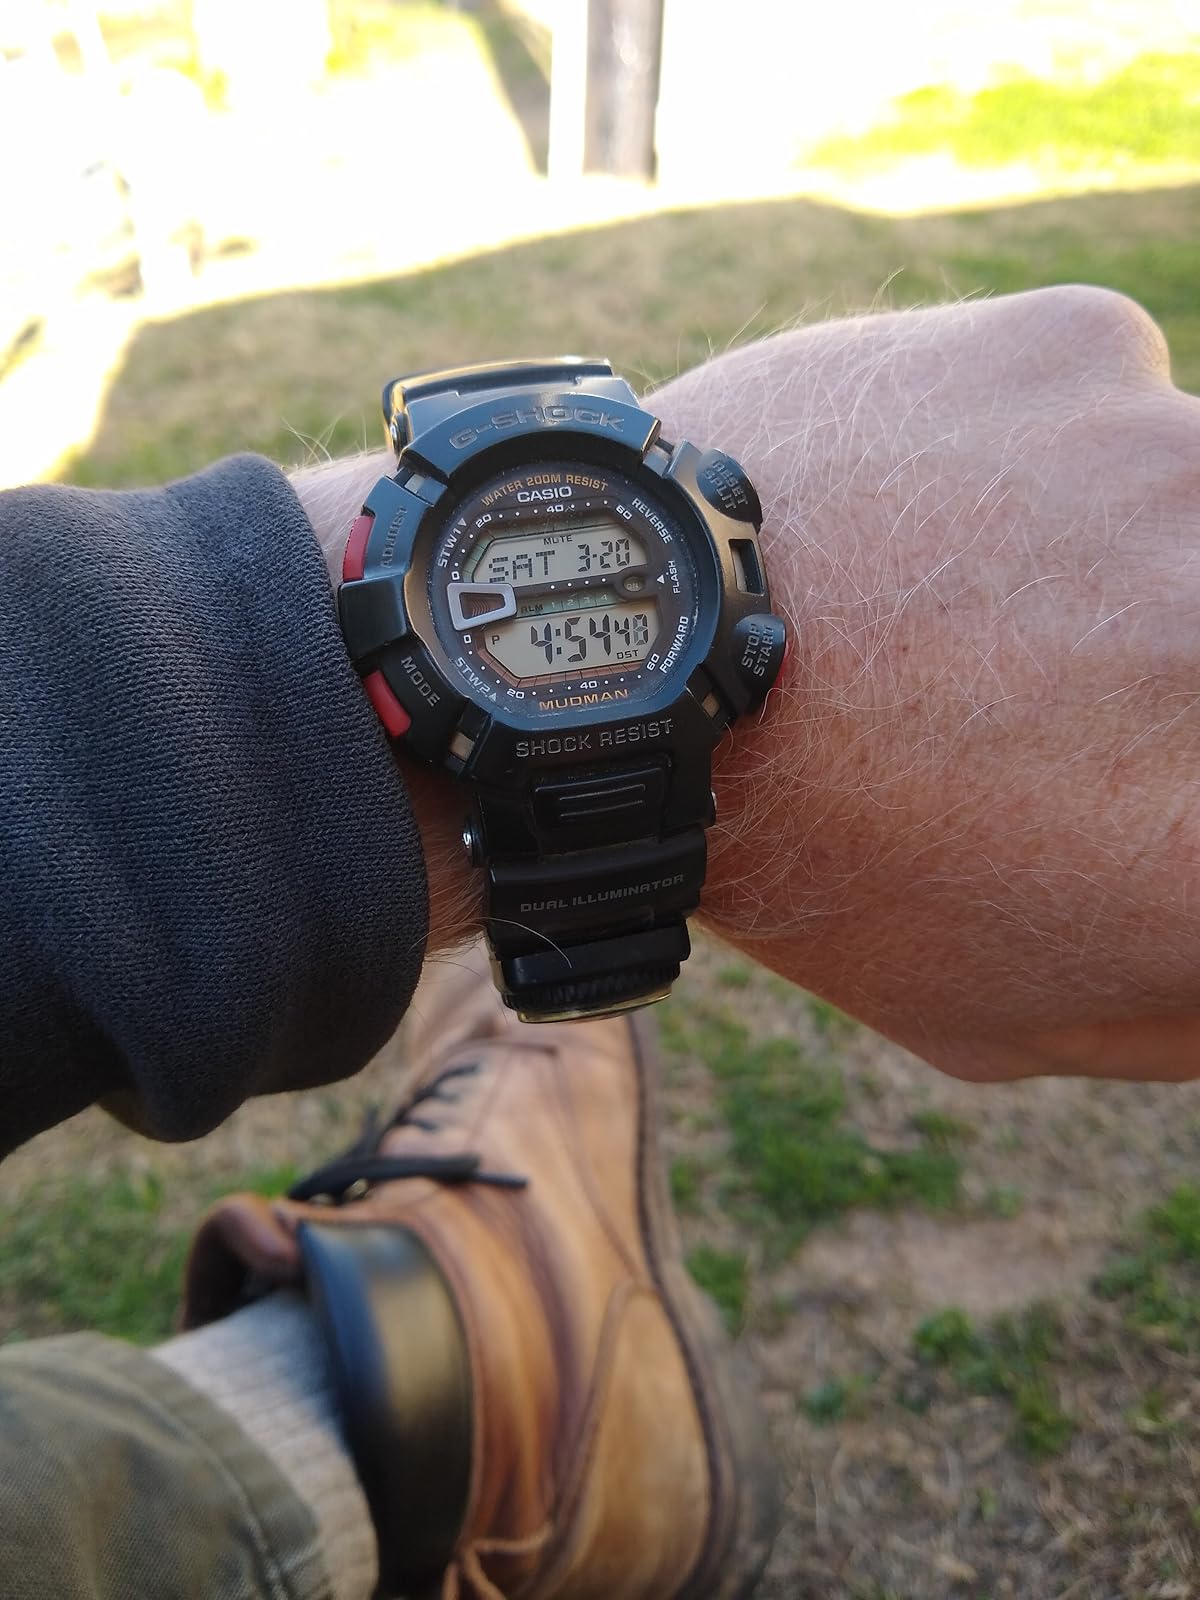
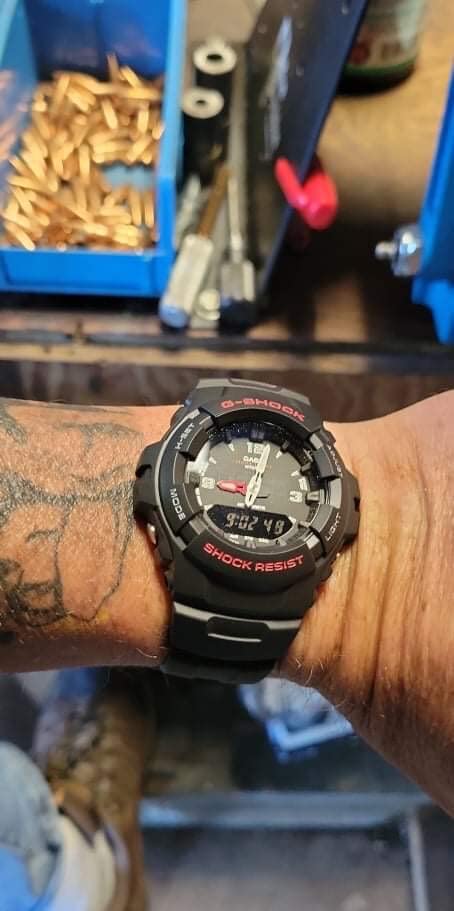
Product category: accessories_watch
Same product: no